Lungmen Nuclear Power Plant

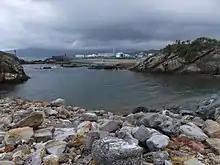
Lungmen plant, as seen from the coast along Gongliao (2015)

Past polls in Taiwan have shown more support for nuclear power among educated than uneducated people. The China Times poll taken in 2000 showed 60% support among those with higher degrees, and only 40% among those with only primary education.